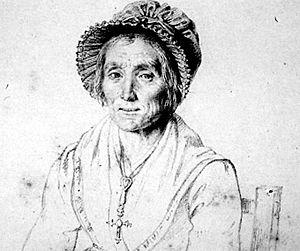
Marie Paradis était une habitante de Chamonix. Elle est connue pour avoir été la première femme au sommet du mont Blanc le 14 juillet 1808, en 1809 pour d'autres ou en 1811, si l'on s'en tient au témoignage d'Alexandre Dumas qui le tient de Marie Paradis et du guide Payot qui était dans l'équipée.